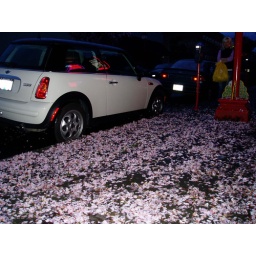
Mini car stuck in pink snow